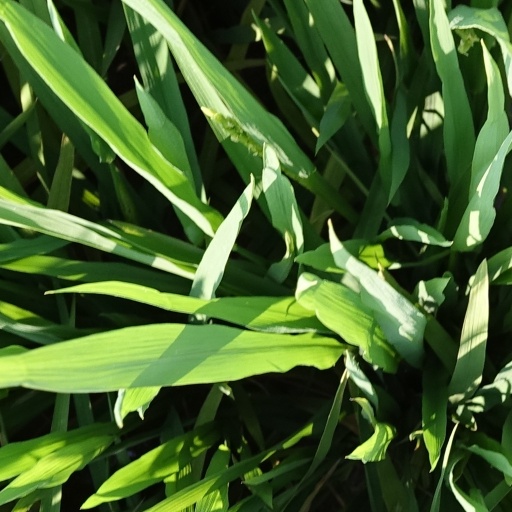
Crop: rice